Frederick W. Schumacher mansion

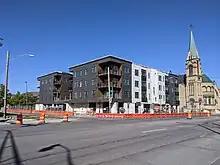
The Frisbie Apartments, located on the mansion site, under construction in 2021

The interior of the house featured intricate artworks Schumacher collected in Europe, including statues, busts, and paintings. There were works by Tintoretto, Andrea del Sarto, Lembach, and Houdon, etchings by Rembrandt, as well as Egyptian and Greek curios, and German, Bohemian, and Venetian glass. These works also included a bronze statue called "The Crusader"; an 8-by-12-foot painting called "Salome Before Herod", of Salome bringing the head of John the Baptist to Herod; Thomas Gainsborough's "Girl in Blue and Gray", and sterling silver chandeliers from France.